List of highest-scoring NBA games

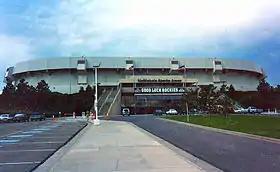
McNichols Arena in Denver was the site of the highest-scoring game in NBA history.

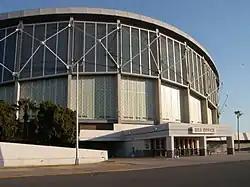
Arizona Veterans Memorial Coliseum in Phoenix was the site of the highest-scoring playoff game.

In basketball, points are used to keep track of the score in a game. Points can be accumulated by making field goals (worth two points from within the three-point line or three points from beyond the three-point line) or free throws (worth one point). The team that records the most points at the end of a game is declared the game's winner. If the game is still tied at the end of regulation play, additional overtime period(s) are played in order to determine the winner.